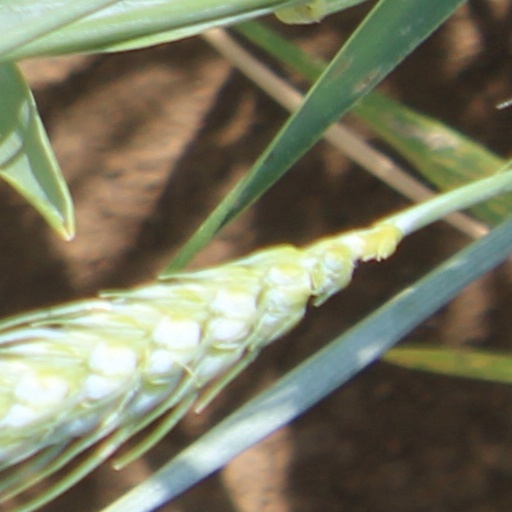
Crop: wheat